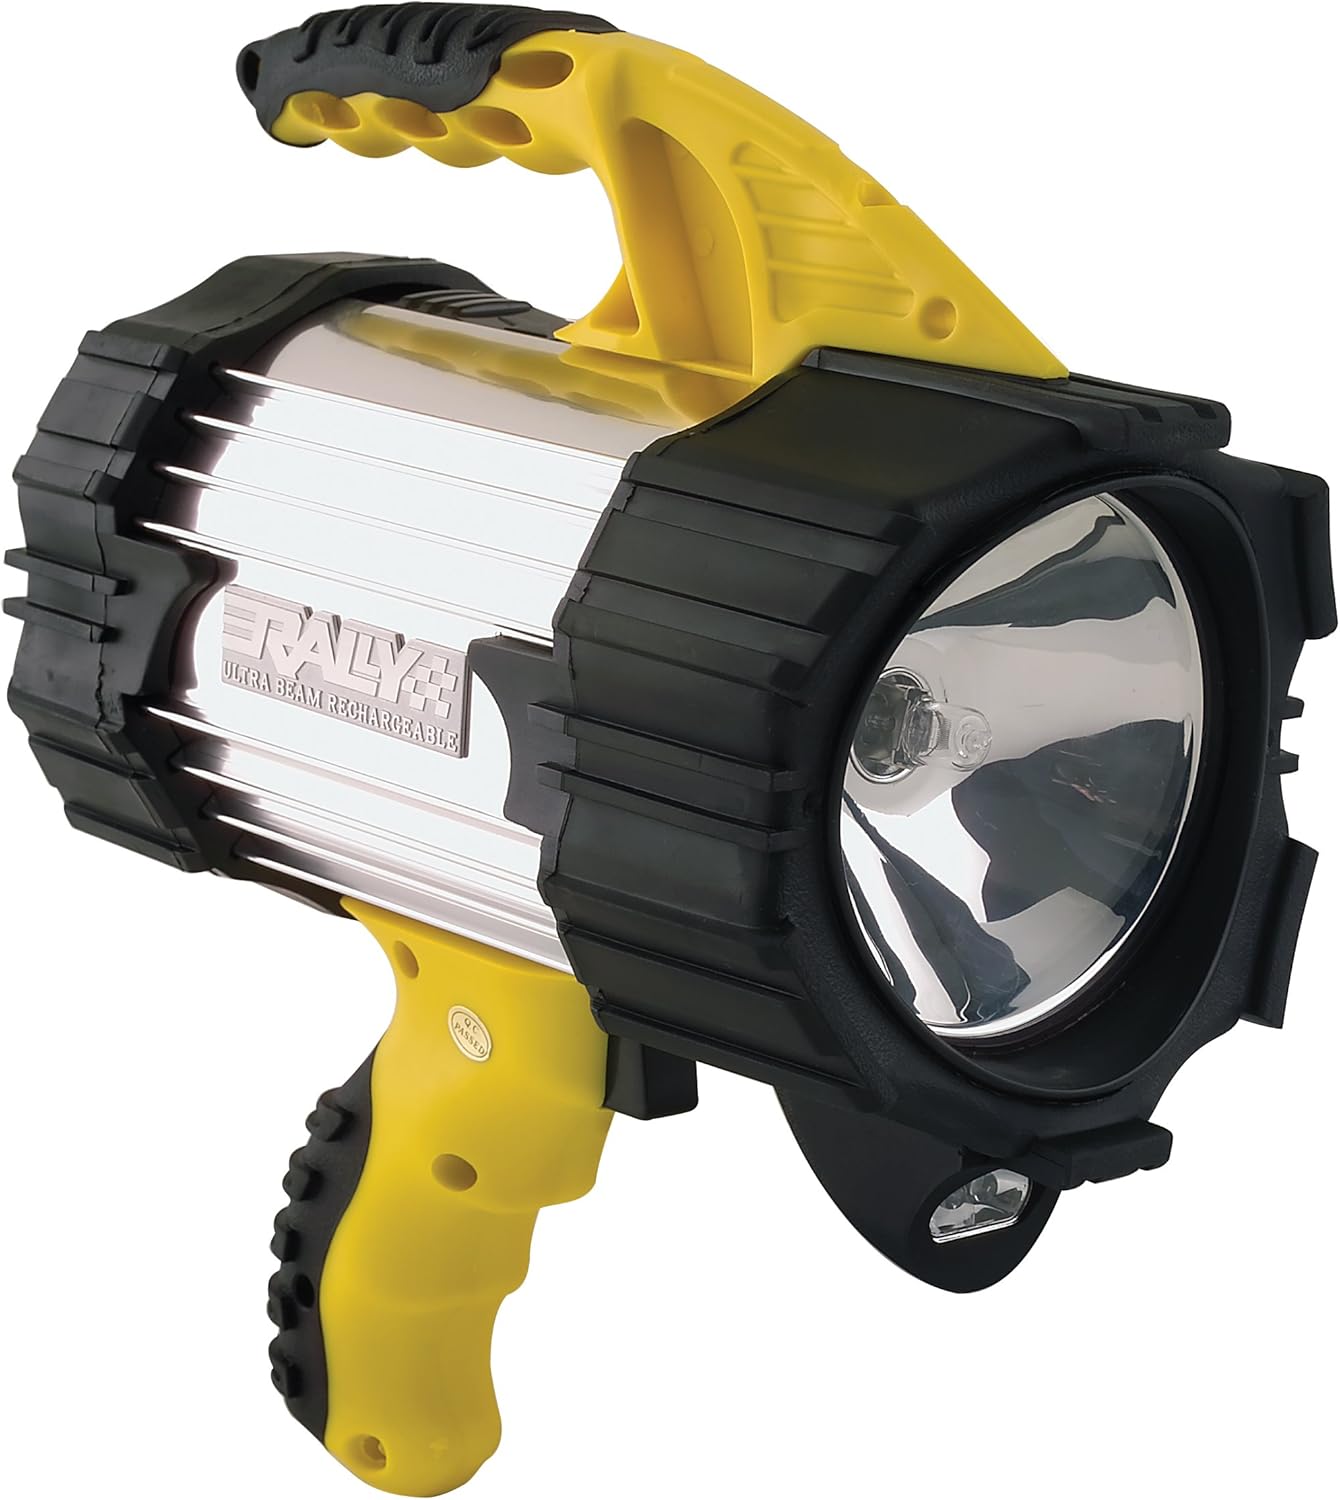
Rally 7317-Volt Cordless Rechargeable Spotlight (7317)
Category: Automotive
Never have to deal with a small, low powered flashlight again! The Rally Cordless Rechargeable Spotlight uses a powerful quartz halogen bulb to give you the lighting capacity of 3 million candles in a comfortable, rubber padded, ergonomically designed, dual grip spot light. This unit is made with high quality aluminum construction and has both top and pistol grips. It comes in a contemporary two toned finish with a built in reading and work light as well as a dimmer switch. The housing is light weight, rustproof, impact and weather resistant, with the added feature of impact resistant rubberized bumper guards. The internal 6-volt DC, maintenance-free sealed lead acid battery is easily recharged at home or on the road with the included 12-volt car charger and 120-volt home adaptor. The ease of use, quality of build and a beam that's visible up to 3 miles, make Rally's Cordless Rechargeable Spotlight the new "must have" item for all your roadside emergencies, home repairs, car repairs, as well as camping , boating and other outdoor excursions.
Features: High quality aluminum construction with rustproof, impact and weather resistant housing and impact resistant rubberized bumper guards | Powerful quartz halogen light casts a 3 million candle power beam visible up to 3 miles | Rubber padded and ergonomically designed top and pistol grips | Power status and charge indicator to let you know when recharging is necessary (120-volt home adaptor and a 12-volt car charger included) | Additional built in reading and work light with a dimmer switch